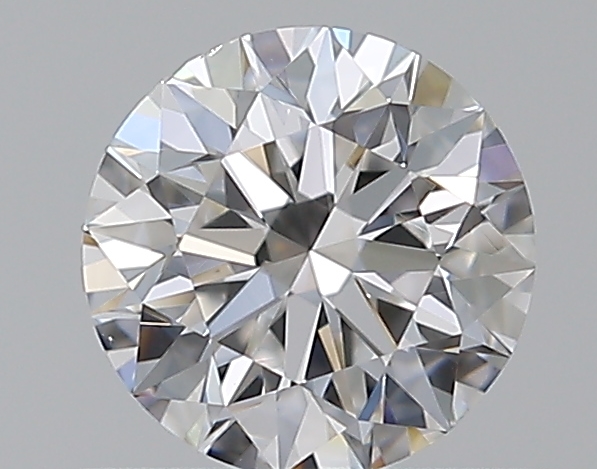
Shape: round
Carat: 0.5
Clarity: VS1
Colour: E
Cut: EX
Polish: EX
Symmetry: EX
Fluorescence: F
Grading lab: GIA
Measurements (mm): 5.06 x 5.09 x 3.17